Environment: lab
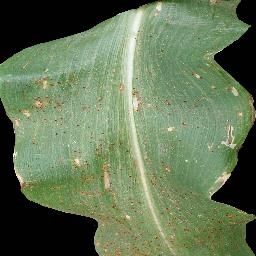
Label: common_rust